Harvard Club of New York City

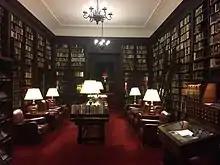
The Harvard Club library

After the Penn Club of New York (est. 1901) became the first alumni clubhouse to join Clubhouse Row for inter-club events at 30 West 44th Street after Harvard Club of New York City (est. 1888) at 27 West 44th, then New York Yacht Club (est. 1899) at 37 West 44th, and Yale Club of New York City (est. 1915) on East 44th (and Vanderbilt) and Cornell Club of New York (est. 1989) at 6 East 44th on the same block, with Princeton Club of New York joining in 1963 at 15 West 43rd (the only alumni clubhouse who was not on 44th Street, whose members, part of the staff, and in-residence club, Williams College Club of New York, were absorbed into Penn Club following a previous visiting reciprocity agreement between the Princeton-Penn Clubs, before Princeton's went out of business during COVID). Despite being in New York City, Columbia University Club of New York (est. 1901) left Princeton after residence agreement issues to become in-residence at The Penn Club, while Dartmouth shares the Yale Club, and Brown shares the Cornell Club.